Jansenism

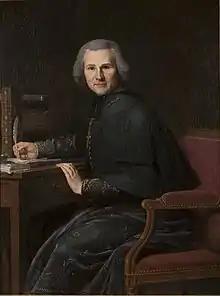
"Abbé Grégoire"—Henri Grégoire (1750–1831), Jansenist priest and revolutionary leader

All these condemnations allowed Louis XIV to make arguments to definitively reduce the movement to a 'republican sect', that is to say, a sect opposed to the royal absolutist regime. Taking advantage of the War of the Spanish Succession, he had Quesnel imprisoned by Humbertus Guilielmus de Precipiano, archbishop of Mechelen in the Spanish Netherlands in 1703, and had all his papers seized, although he escaped and fled to Amsterdam, where he lived for the remainder of his life. This was followed by the arrest of the entire network of correspondents woven by Quesnel over fifteen years throughout France. The centres of the secret publication of Jansenist writings were discovered, forcing Jansenists to flee abroad, most often to the Spanish Netherlands or the Dutch Republic, passing through monasteries such as the abbey of Hautefontaine, on the border between Champagne and independent Lorraine.